Berkshire

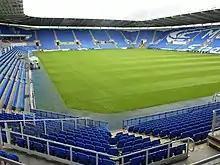
The Select Car Leasing Stadium in Reading

Reading F.C. is the only Berkshire football club to play professional football. Despite being founded in 1871, the club did not join the Football League until 1920, and first played in the top tier of English football in the 2006–07 season.